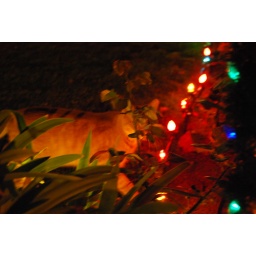
The orange cat taking in all the lights